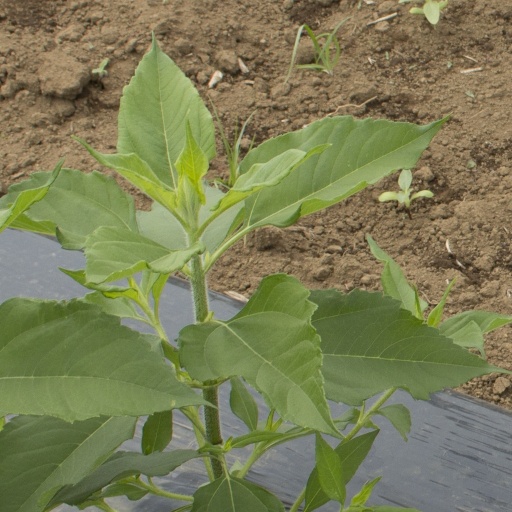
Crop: Jerusalem artichoke